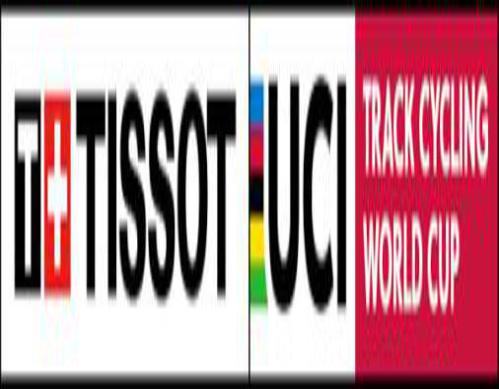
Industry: Clothes